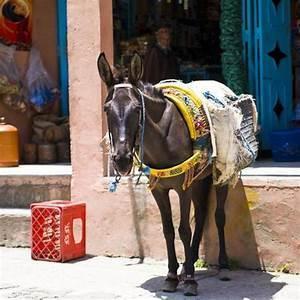
horse